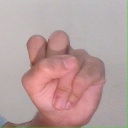
अक्षर: स